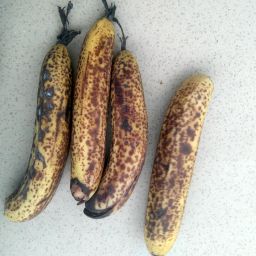
Fruit: Banana
Quality: Bad